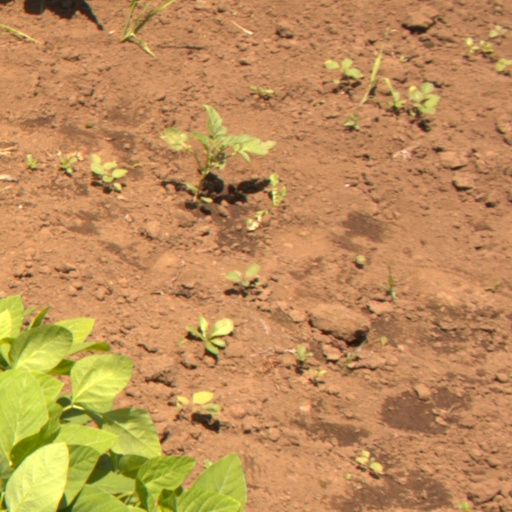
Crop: soybean